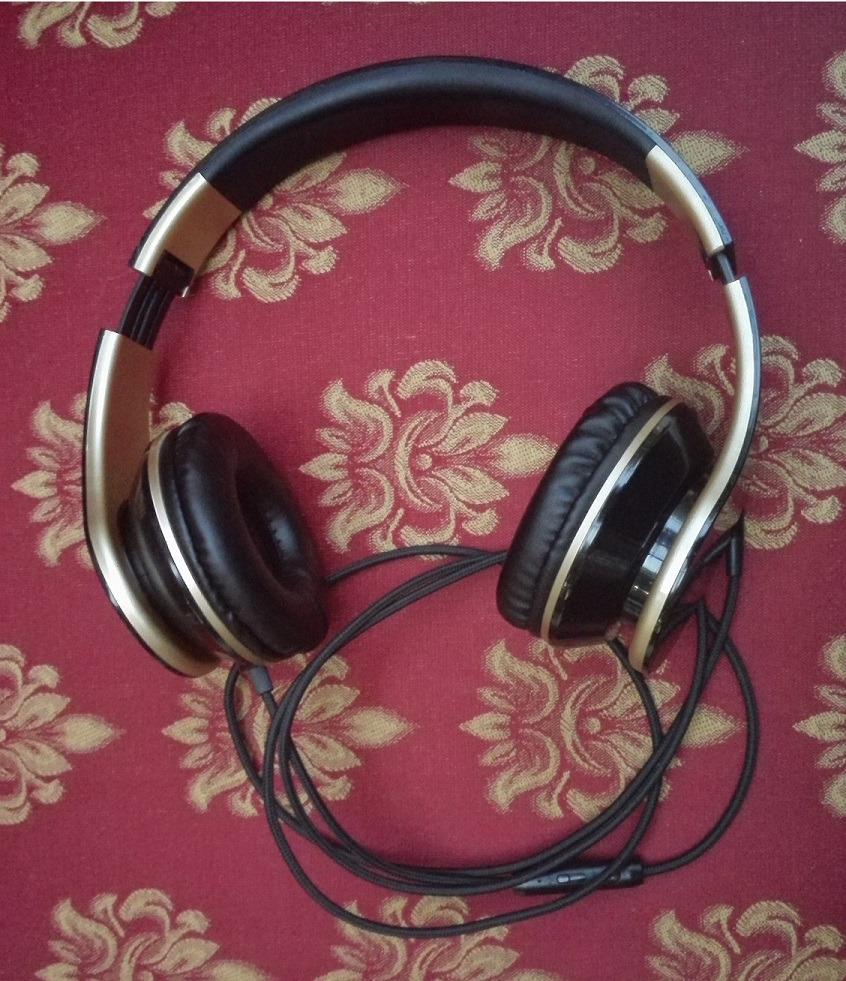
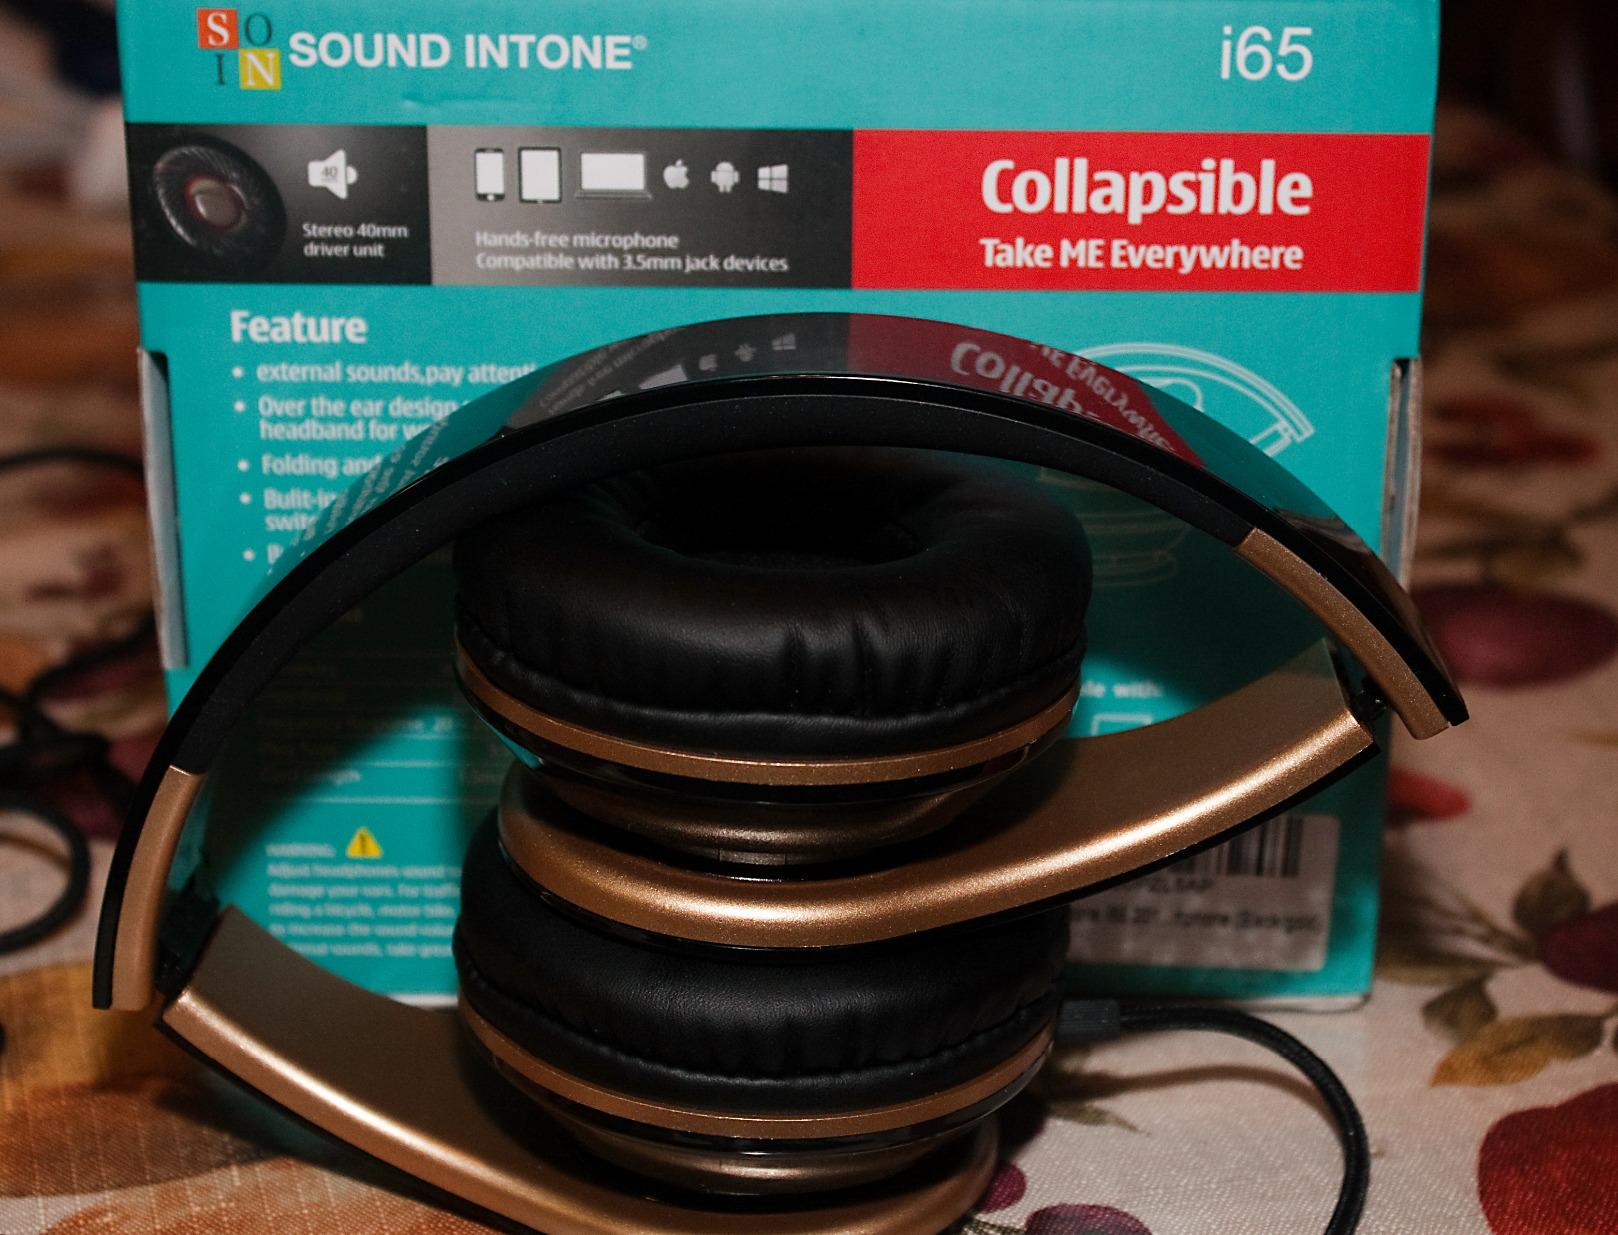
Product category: headphones
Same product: yes